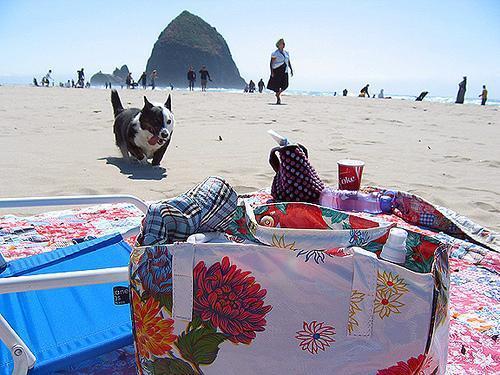
Cardigan